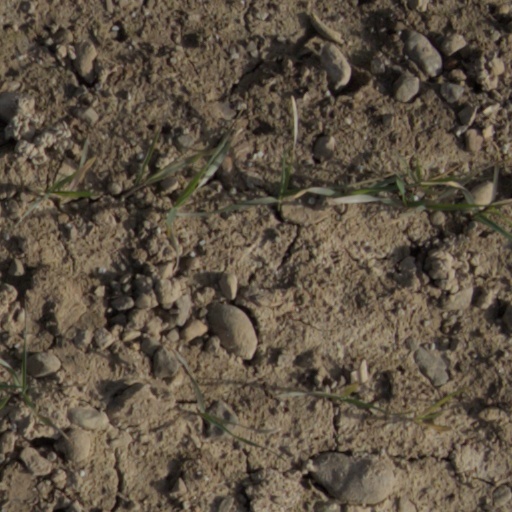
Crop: wheat